Robert J. Dunne

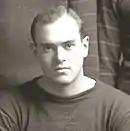
Dunne in 1919

Three of Dunne's older brothers were athletes at the University of Michigan. His brother Edward graduated from Michigan in 1909 and played first base on the Wolverines' baseball team. His brother Maurice graduated from Michigan's law school in 1917 and played for the Wolverines' baseball and football teams. His brother Dick also competed in athletics at Michigan.